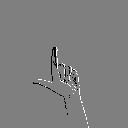
ASL letter: l